No. 252 Squadron RAF

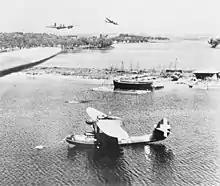
252 Sqn Beaufighters attacking an Italian seaplane base at Preveza, 19 July 1943.

On 21 November 1940 the squadron re-formed at RAF Bircham Newton and was equipped with Blenheims and Beaufighters as a Coastal Command unit. It moved to Northern Ireland in April 1941 and an attachment went to Gibraltar.